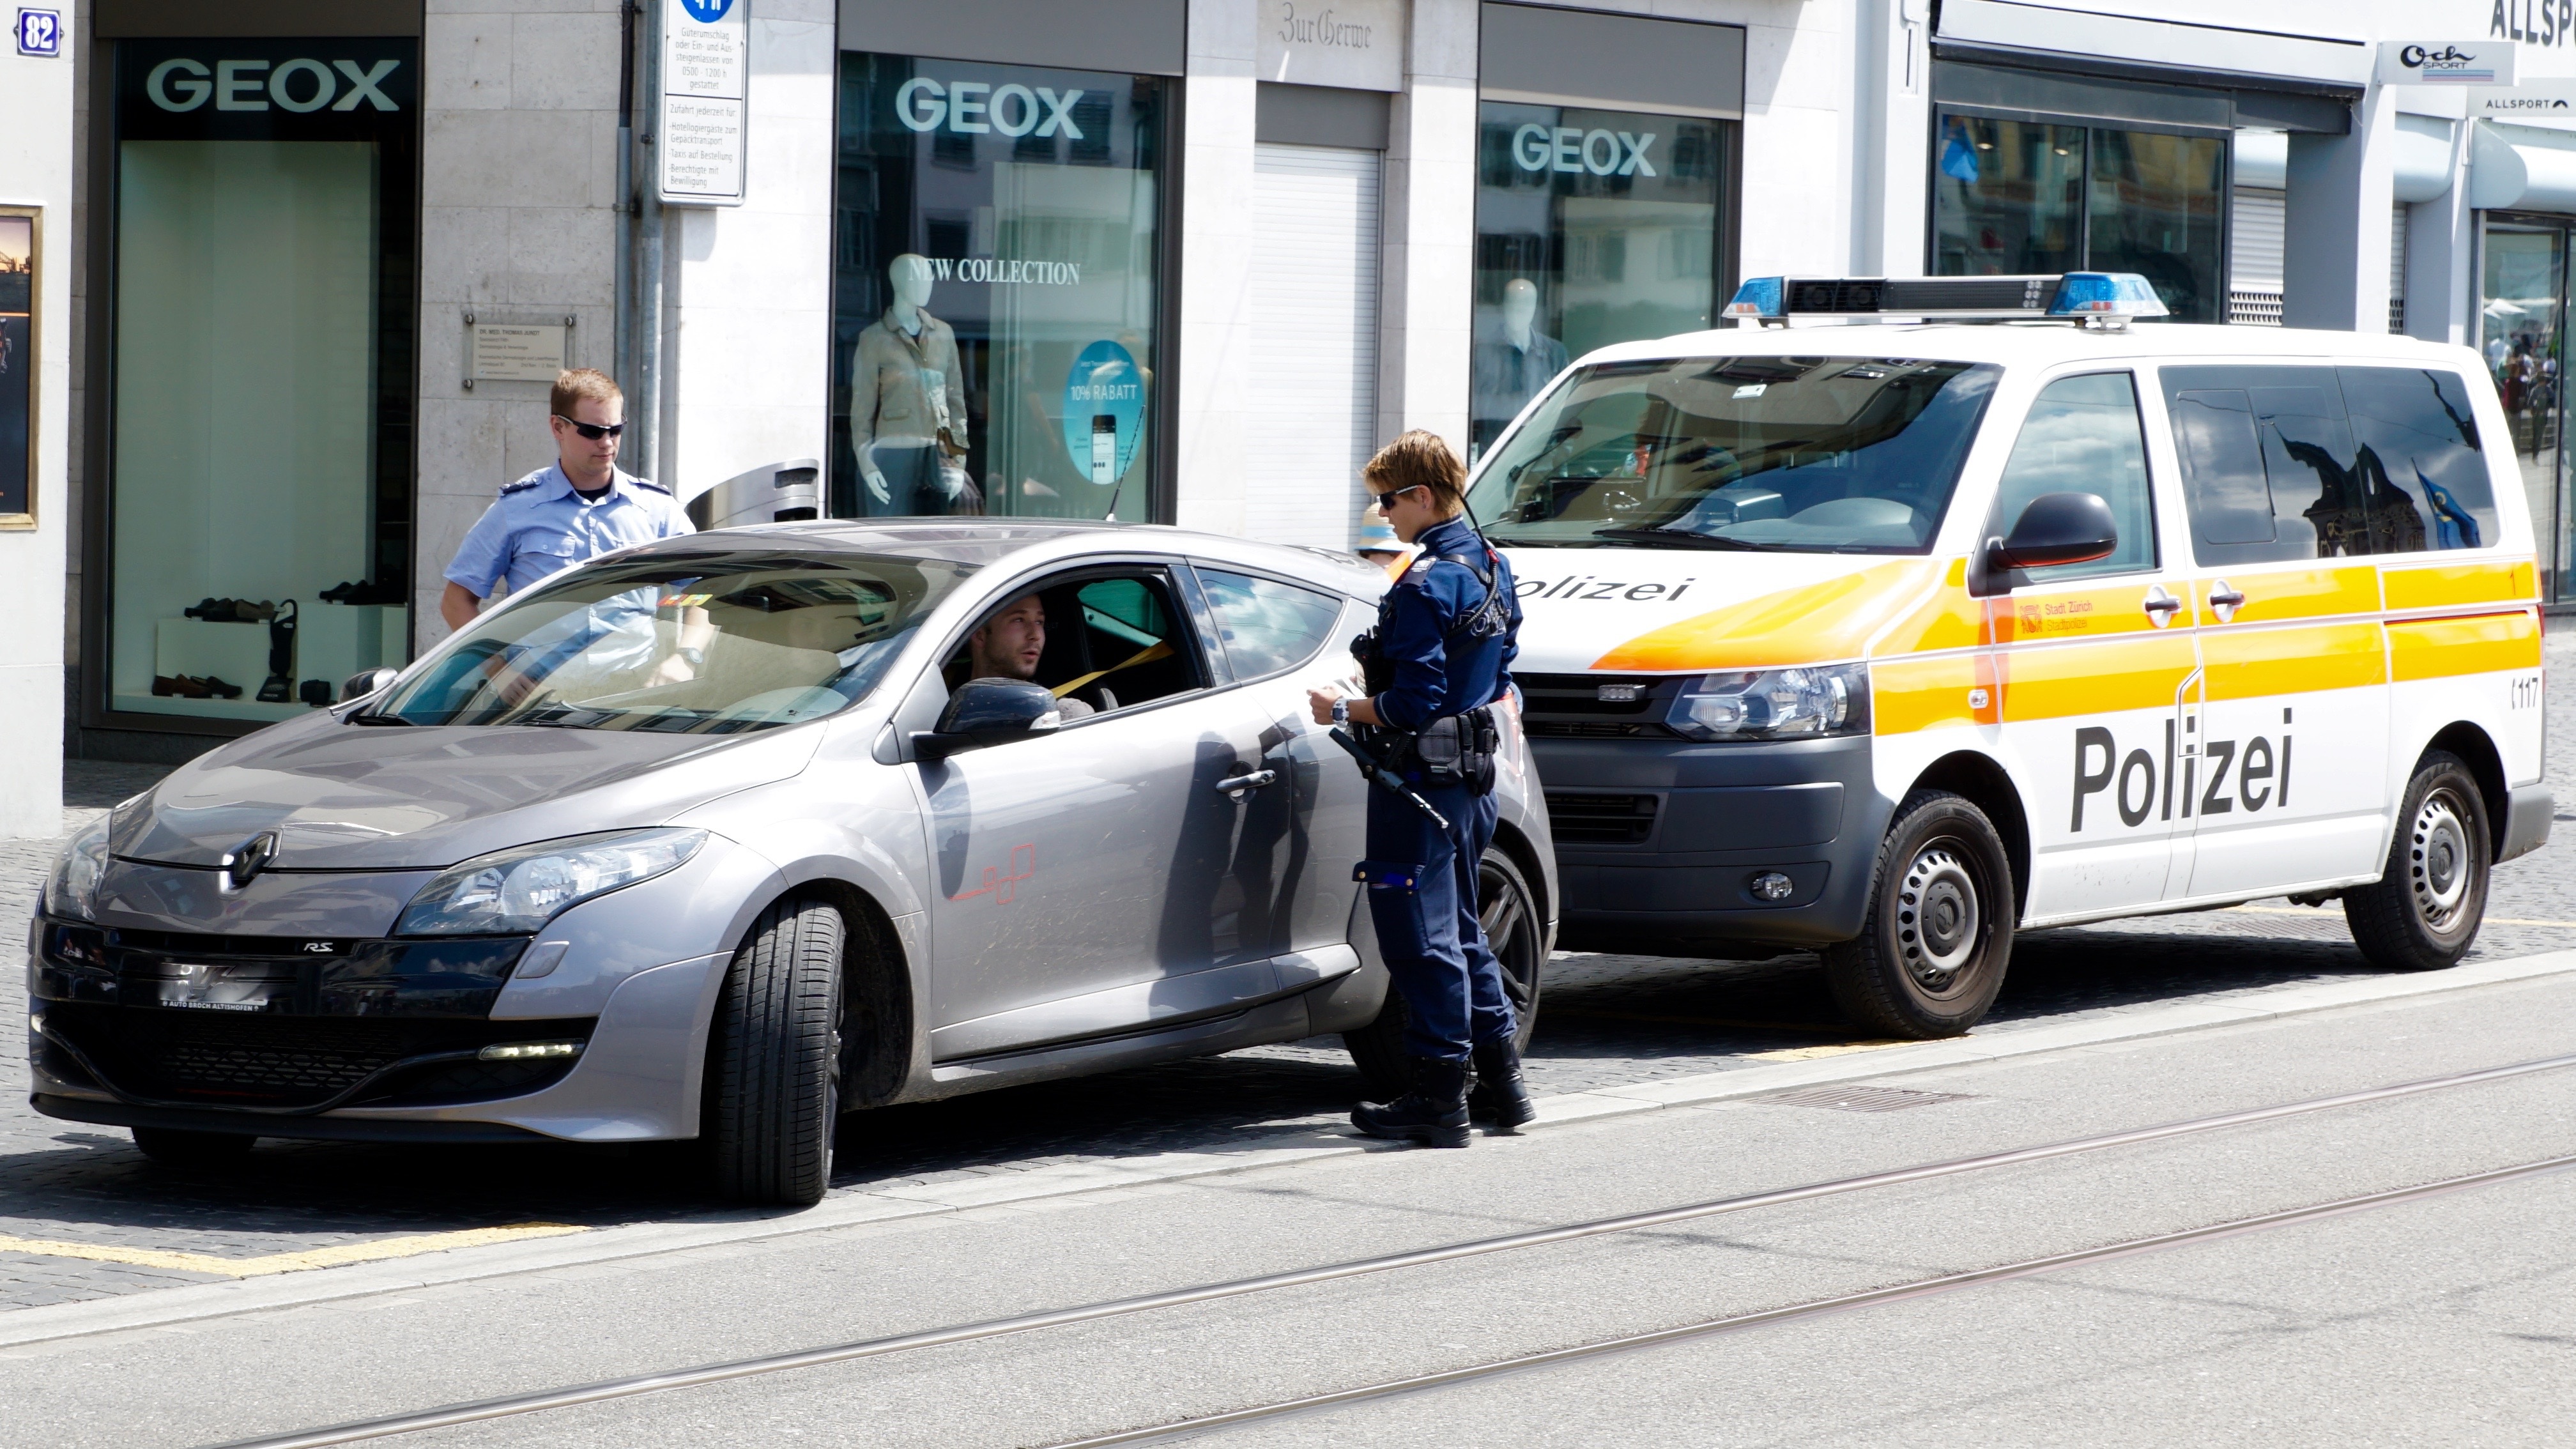
road, traffic, car, driving, vehicle, motor vehicle, police, control, buses, vehicles, police car, land vehicle, automobile make, automotive exterior, automotive design, family car, traffic offenders